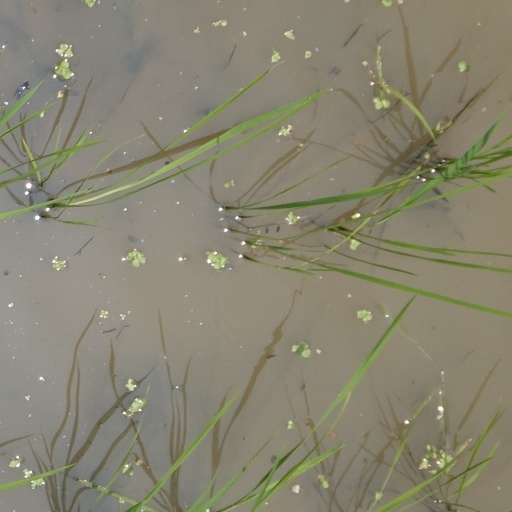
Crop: rice